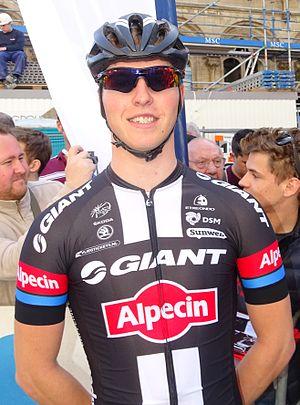
Reportage réalisé le mercredi 15 avril à l'occasion du départ de la Flèche brabançonne 2015 à Louvain, Belgique.
Zico Waeytens est un coureur cycliste belge. Professionnel de 2012 à 2019, il compte une victoire professionnelle, une étape du Tour de Belgique 2016.
La saison 2015 de l'équipe cycliste Giant-Alpecin est la onzième de cette équipe.